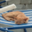
Label: cat